Patan Durbar Square

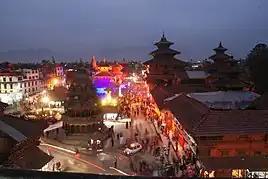
Patan Durbar Square in 2010

Patan Durbar Square (Nepal Bhasa: /यल लायकु, Nepali: पाटन दरबार क्षेत्र) is situated at the centre of the city of Lalitpur in Nepal. It is one of the three Durbar Squares in the Kathmandu Valley, all of which are UNESCO World Heritage Sites. One of its attractions is the medieval royal palace where the Malla Kings of Lalitpur resided.